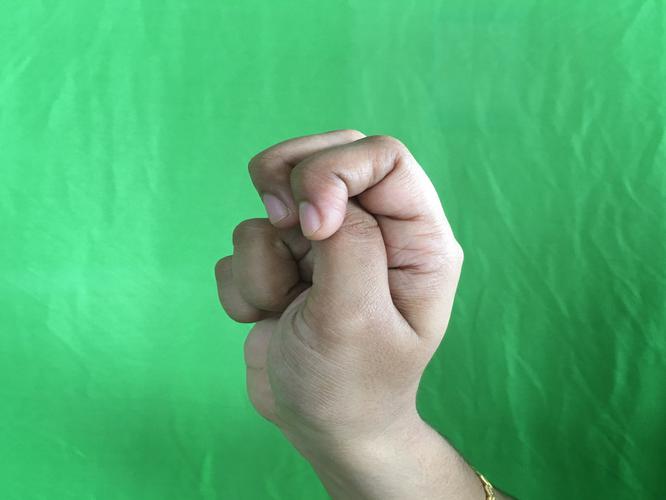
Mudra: Katakamukha_2
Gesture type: single_hand